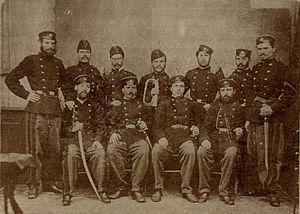
La Légion bulgare, bulgare : Българска легия, était le nom de deux formations militaires créées par des volontaires bulgares dans la capitale serbe de Belgrade dans la deuxième moitié du XIXᵉ siècle. Leur but était la libération de la Bulgarie du joug ottoman grâce à des actions coordonnées avec les pays balkaniques adjacents.